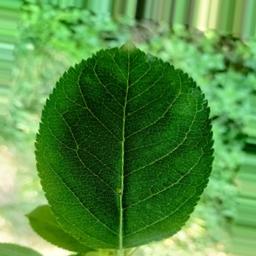
Label: Healthy